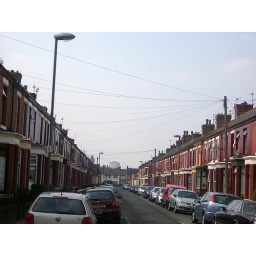
Overlooking this terraced street is the clock tower of Walton Hospital as well as Fernhill Heights which are in Bootle.